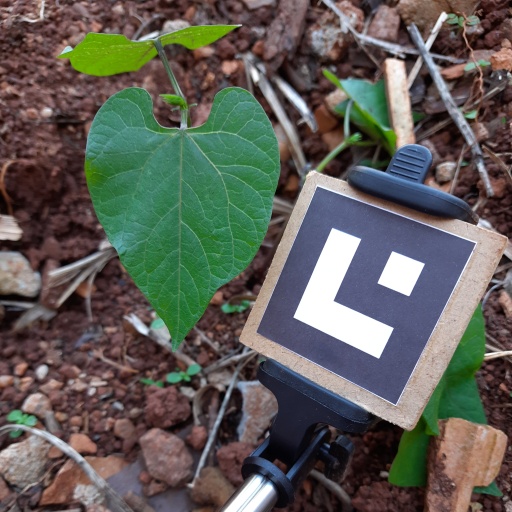
Observations: wavy surface, no eating holes, under shade